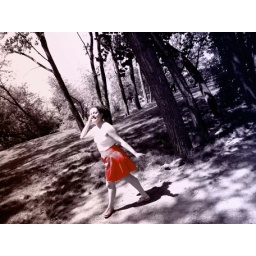
My friend Emma skipping around in her red dress